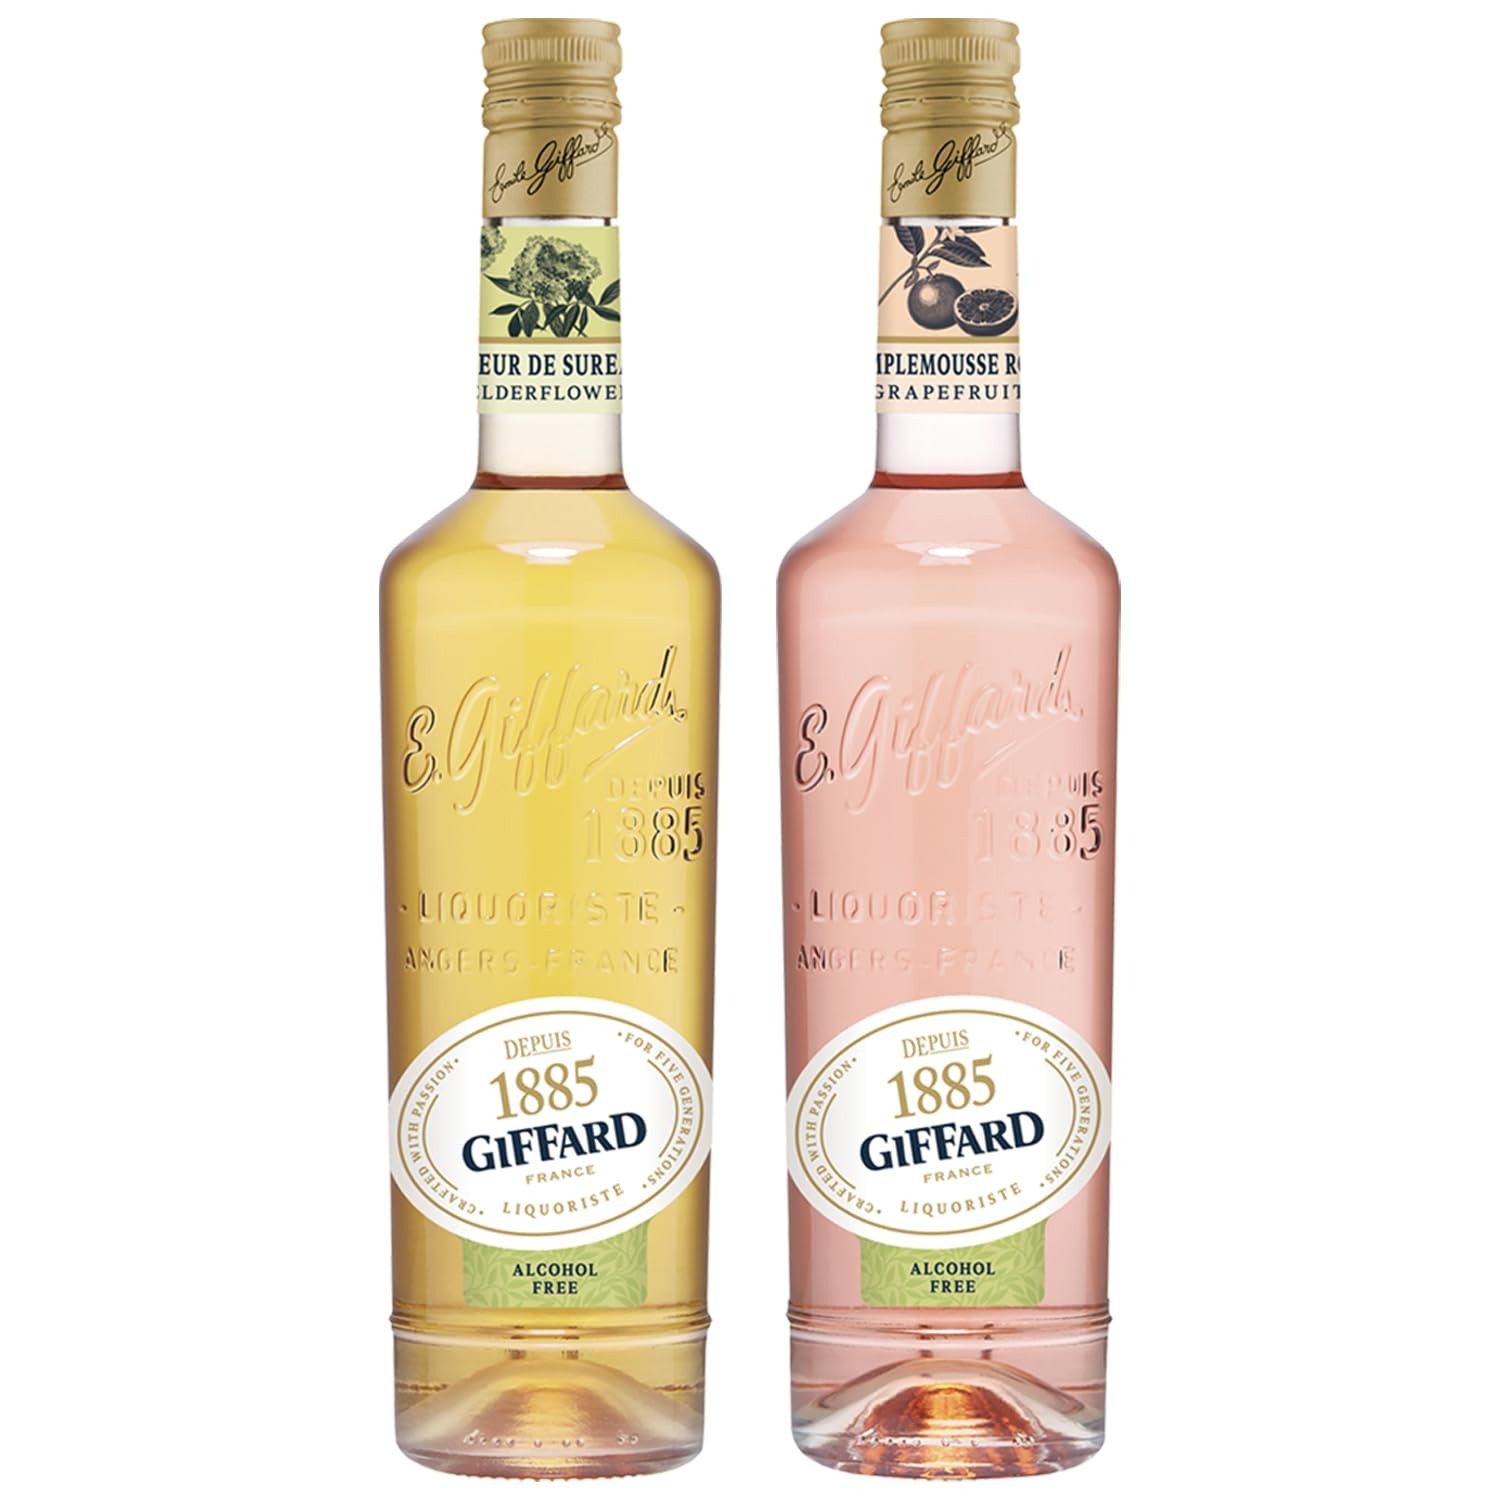
Item Name: Giffard Depuis 1885 Elderflower and Grapefruit Alcohol-Free Liqueur 2 Pack - Made in France, 700ml Bottles, Perfect for Spritzers, Mixed Drinks
Bullet Point 1: Elderflower: GIFFARD Elderflower Alcohol Free is made from a maceration of hand-picked elferflowers in white wine vinegar. Exotic lychee, floral rose and wormwood notes intermingle with a touch of acidity.
Bullet Point 2: Grapefruit: GIFFARD Grapefruit Alcohol Free is made from a maceration of grapefruit zest in white wine vinegar. A nice balance between bitterness, acidity and sugar. A mixture of citrus and fruity citrus and woody. Winy notes may appear at the end of the mouth and leave a slight astringency.
Bullet Point 3: Giffard unveils a new line inspired by their liqueur expertise, employing the shrub technique to macerate fruits and plants in wine vinegar.
Bullet Point 4: The result is a range of alcohol-free products with exceptional aromatic complexity and reduced sugar content, highlighting their intense flavors.
Bullet Point 5: With a dedication to sourcing the finest ingredients, Giffard emphasizes quality in their Alcohol-Free range, offering a sensory experience characterized by complexity and mouthfeel.
Bullet Point 6: Giffard's Alcohol-Free line presents an opportunity to recreate beloved cocktails like the Sex on the Beach and Mai Tai without the need for alcohol.
Bullet Point 7: By offering non-alcoholic alternatives, Giffard enables cocktail enthusiasts to savor the same flavor depth and complexity in their favorite drinks, minus the alcohol content.
Bullet Point 8: Includes (2) 700ml Bottles, Phone and tablet holder and tasting notes/recipes.
Value: 23.7
Unit: Fl Oz

Price: 87.98